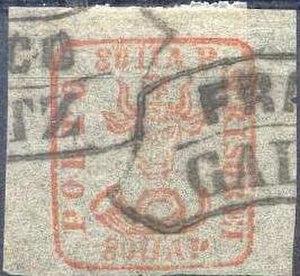
Ceci est une introduction à l'histoire postale et philatélique de la Roumanie.